Gay pornography

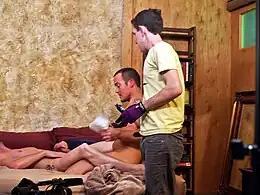

In 1989, director Kristen Bjorn started a pornographic business which was considered as setting a standard for gay pornography producers. He was a professional photographer, and the images in his videos were considered to be of high-quality. As a former porn star himself, he directed his models with care, which helped improved the actors' believability. Other directors had to improve their technical quality to keep up with demands from their audiences.